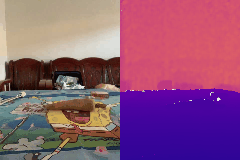
Label: carrot